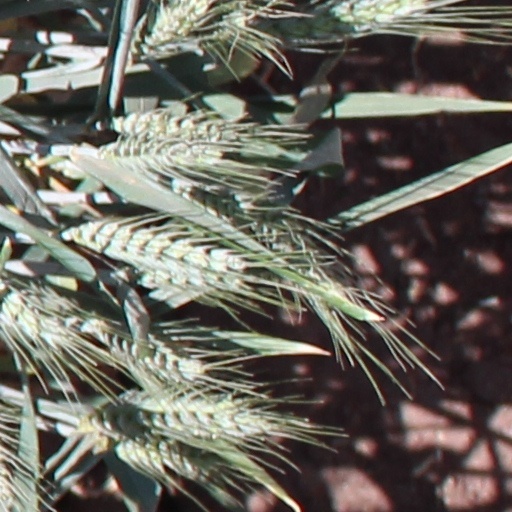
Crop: wheat